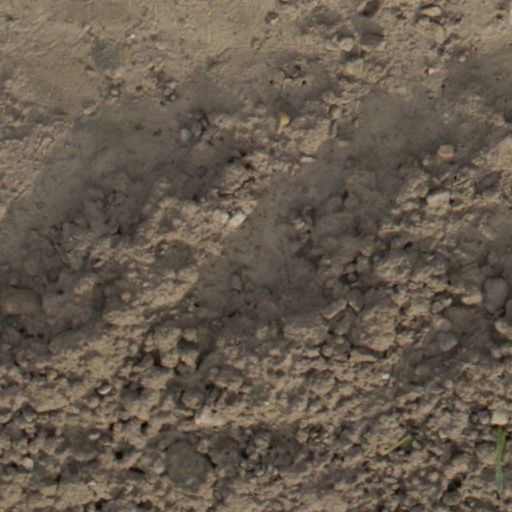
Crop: wheat